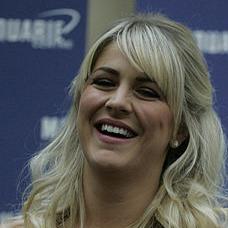
Age: 28